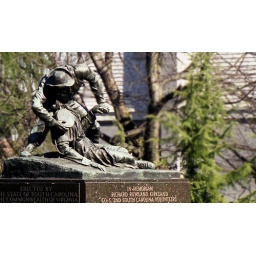
Monument to the &amp;quot;Angel of Marye's Heights&amp;quot; near the stone wall at Fredericksburg.